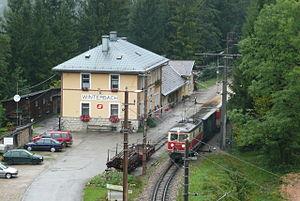
Sankt Anton an der Jeßnitz est une commune autrichienne du district de Scheibbs en Basse-Autriche.